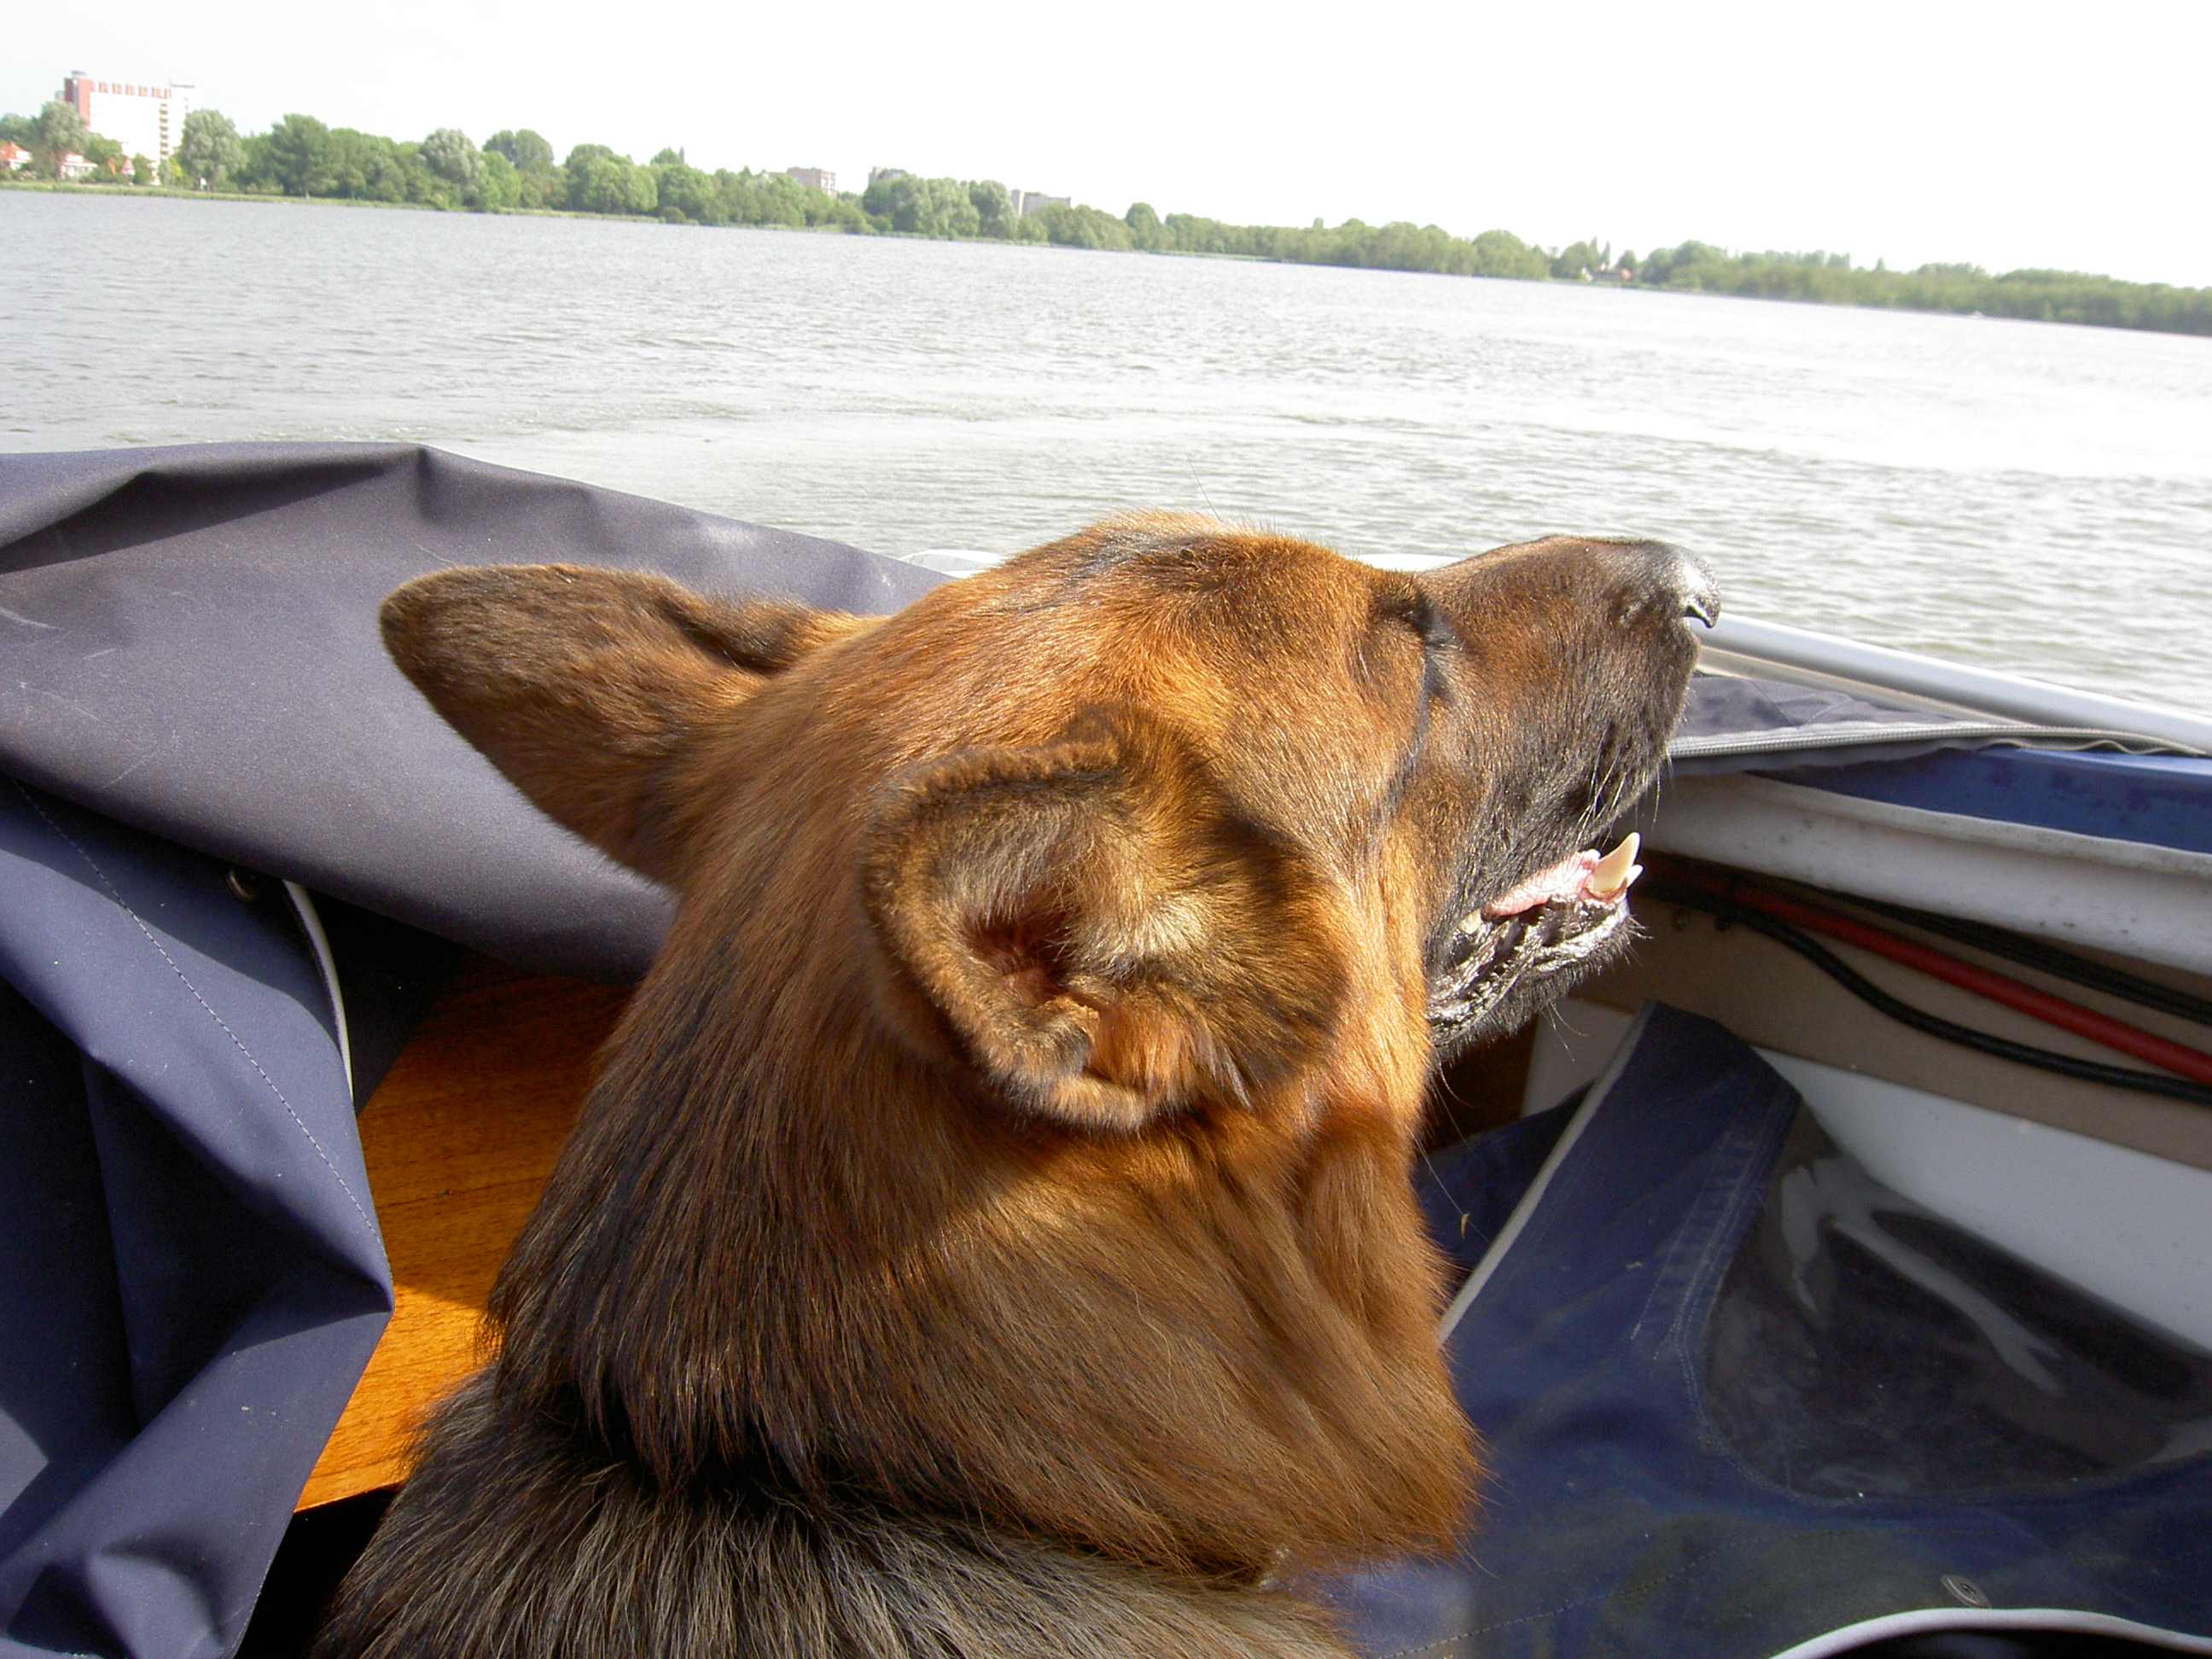
german, shepherd, lake sunset, canidae, dog breed, dog, carnivore, sporting group, vacation, vehicle, fawn, ear